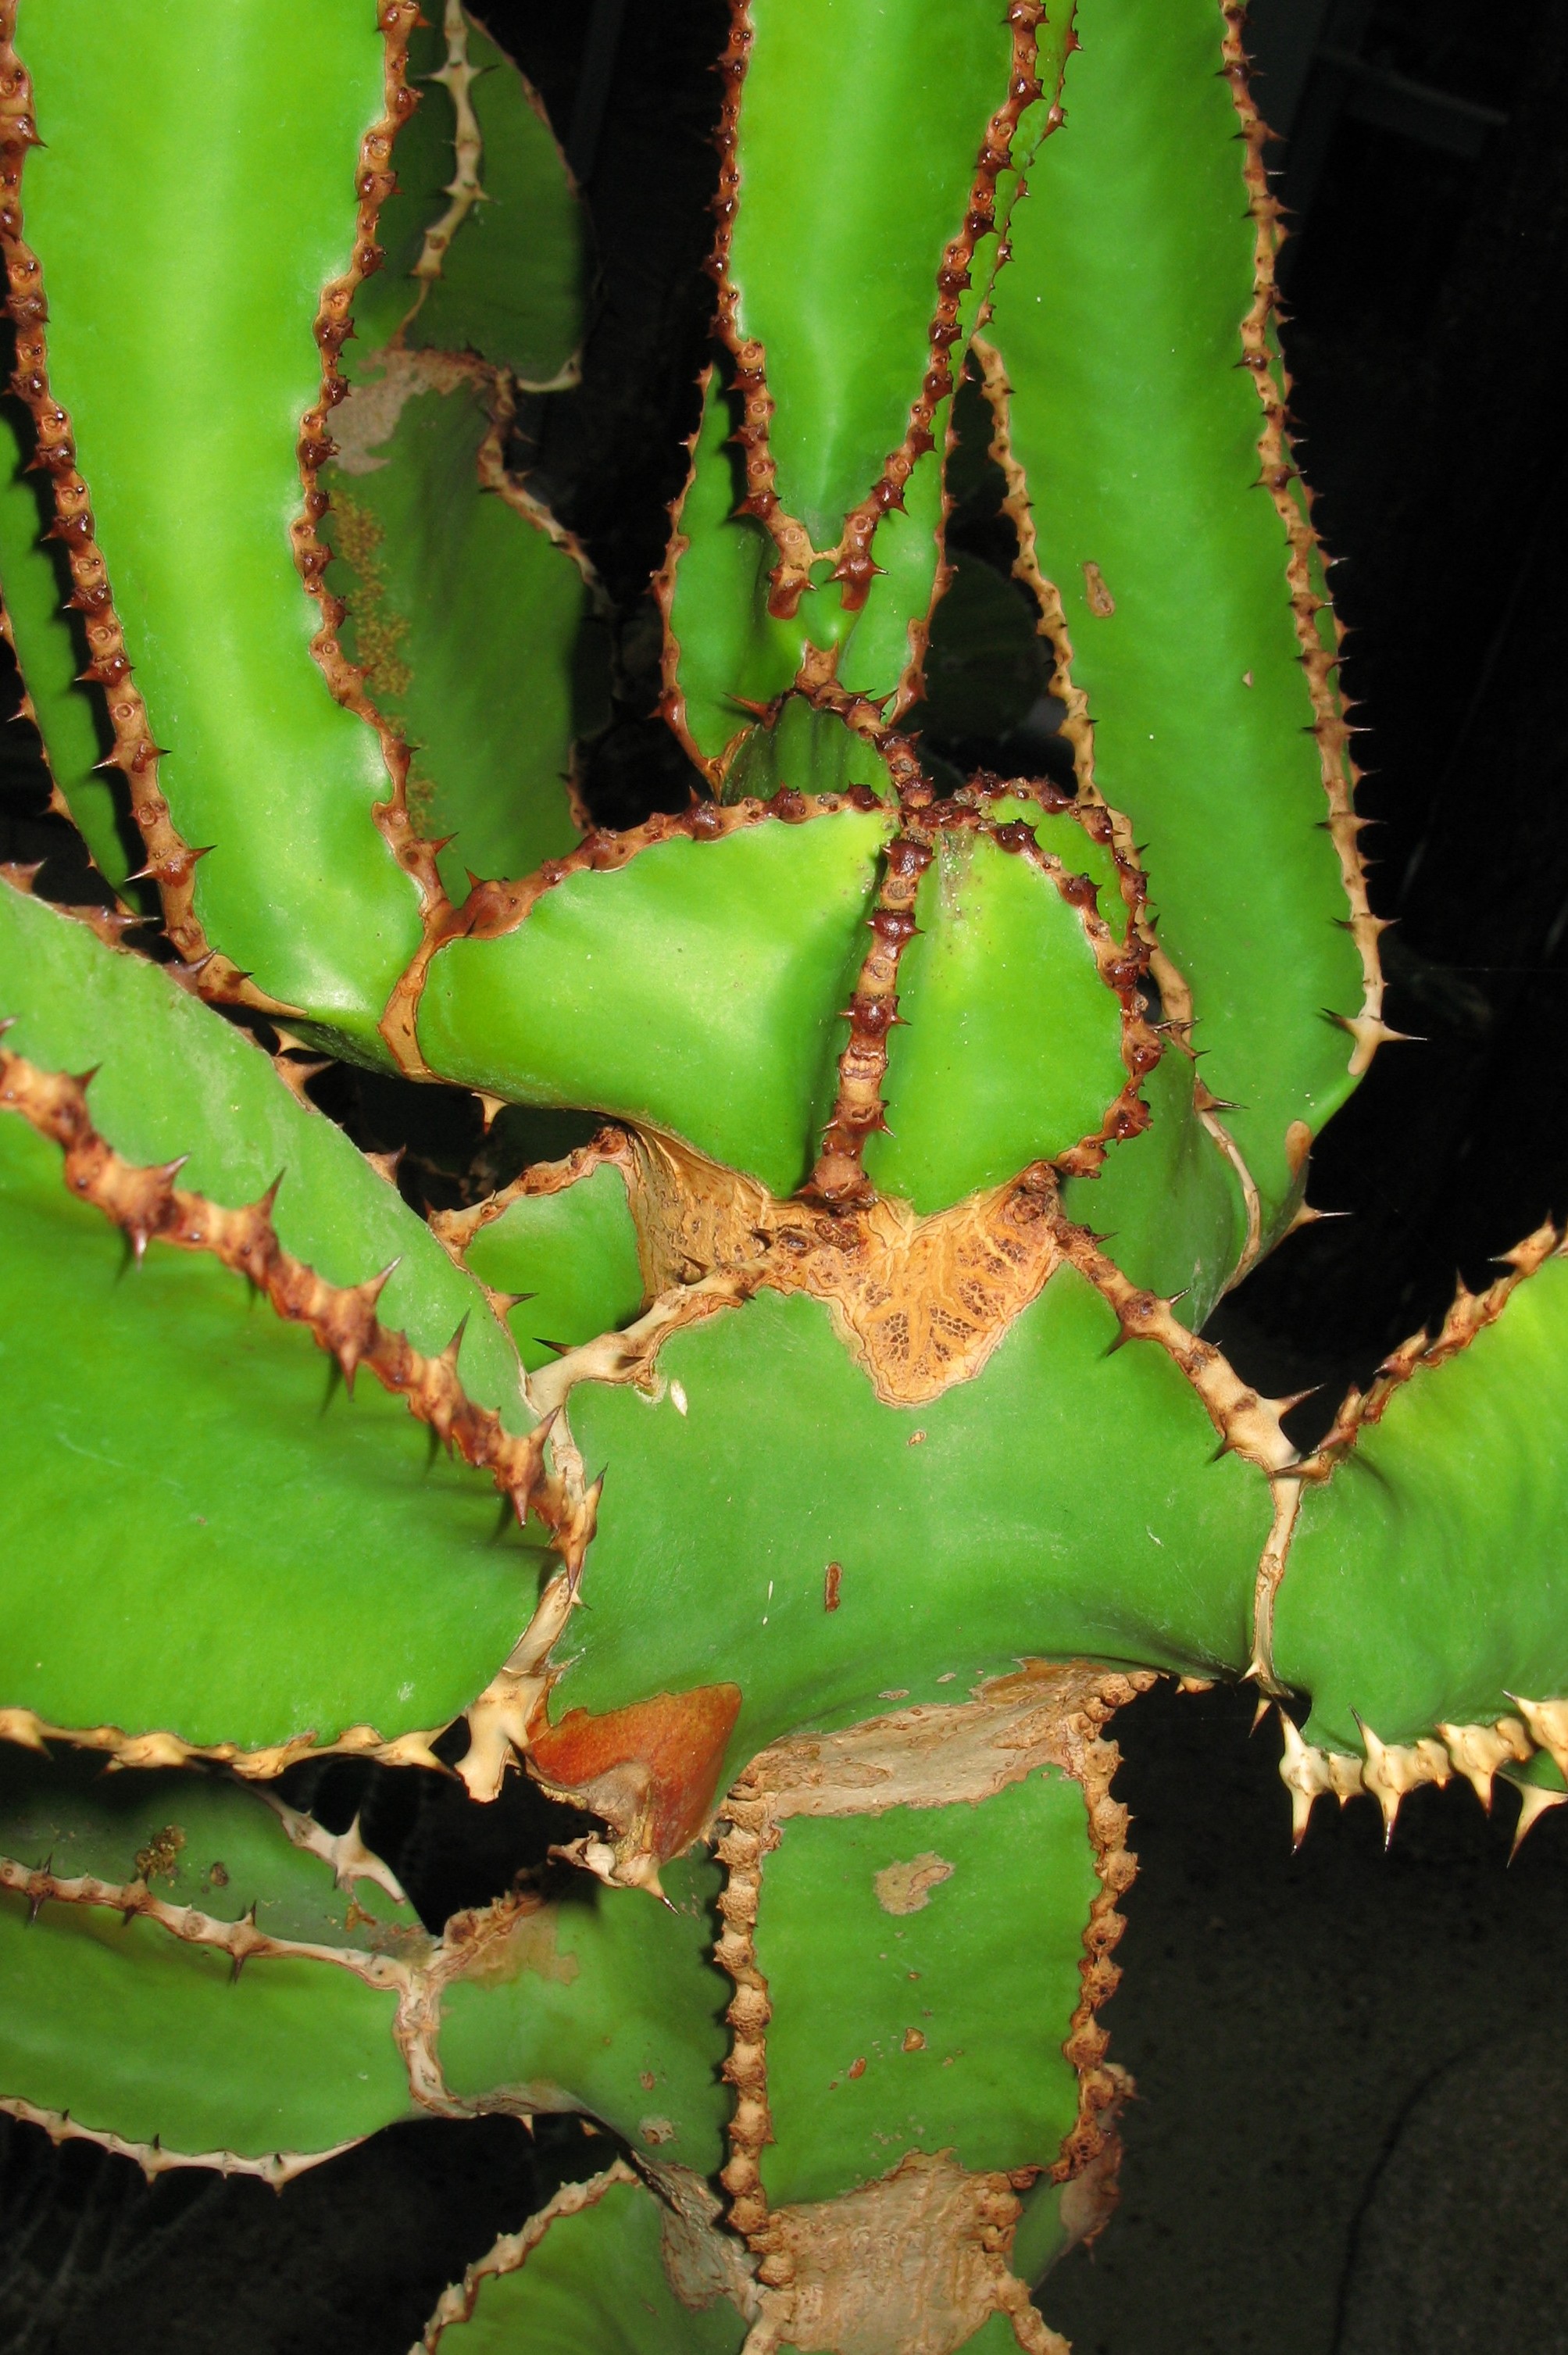
cactus, plant, leaf, flower, green, high, botany, succulent, flora, plants, cool image, aloe, hires, hi, res, powershotg7, canong7, xanthorrhoeaceae, flowering plant, annual plant, plant stem, land plant, thorns spines and prickles, hedgehog cactus, nopal